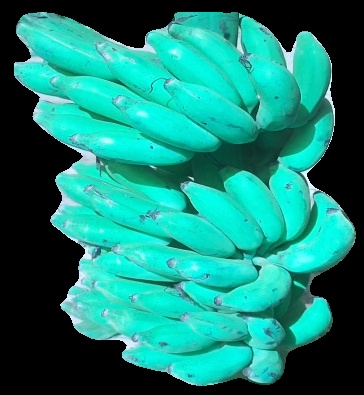
Variety: elakki-bale
Grade: grade3